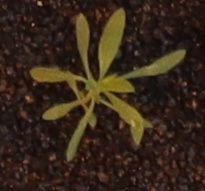
Label: Kochia